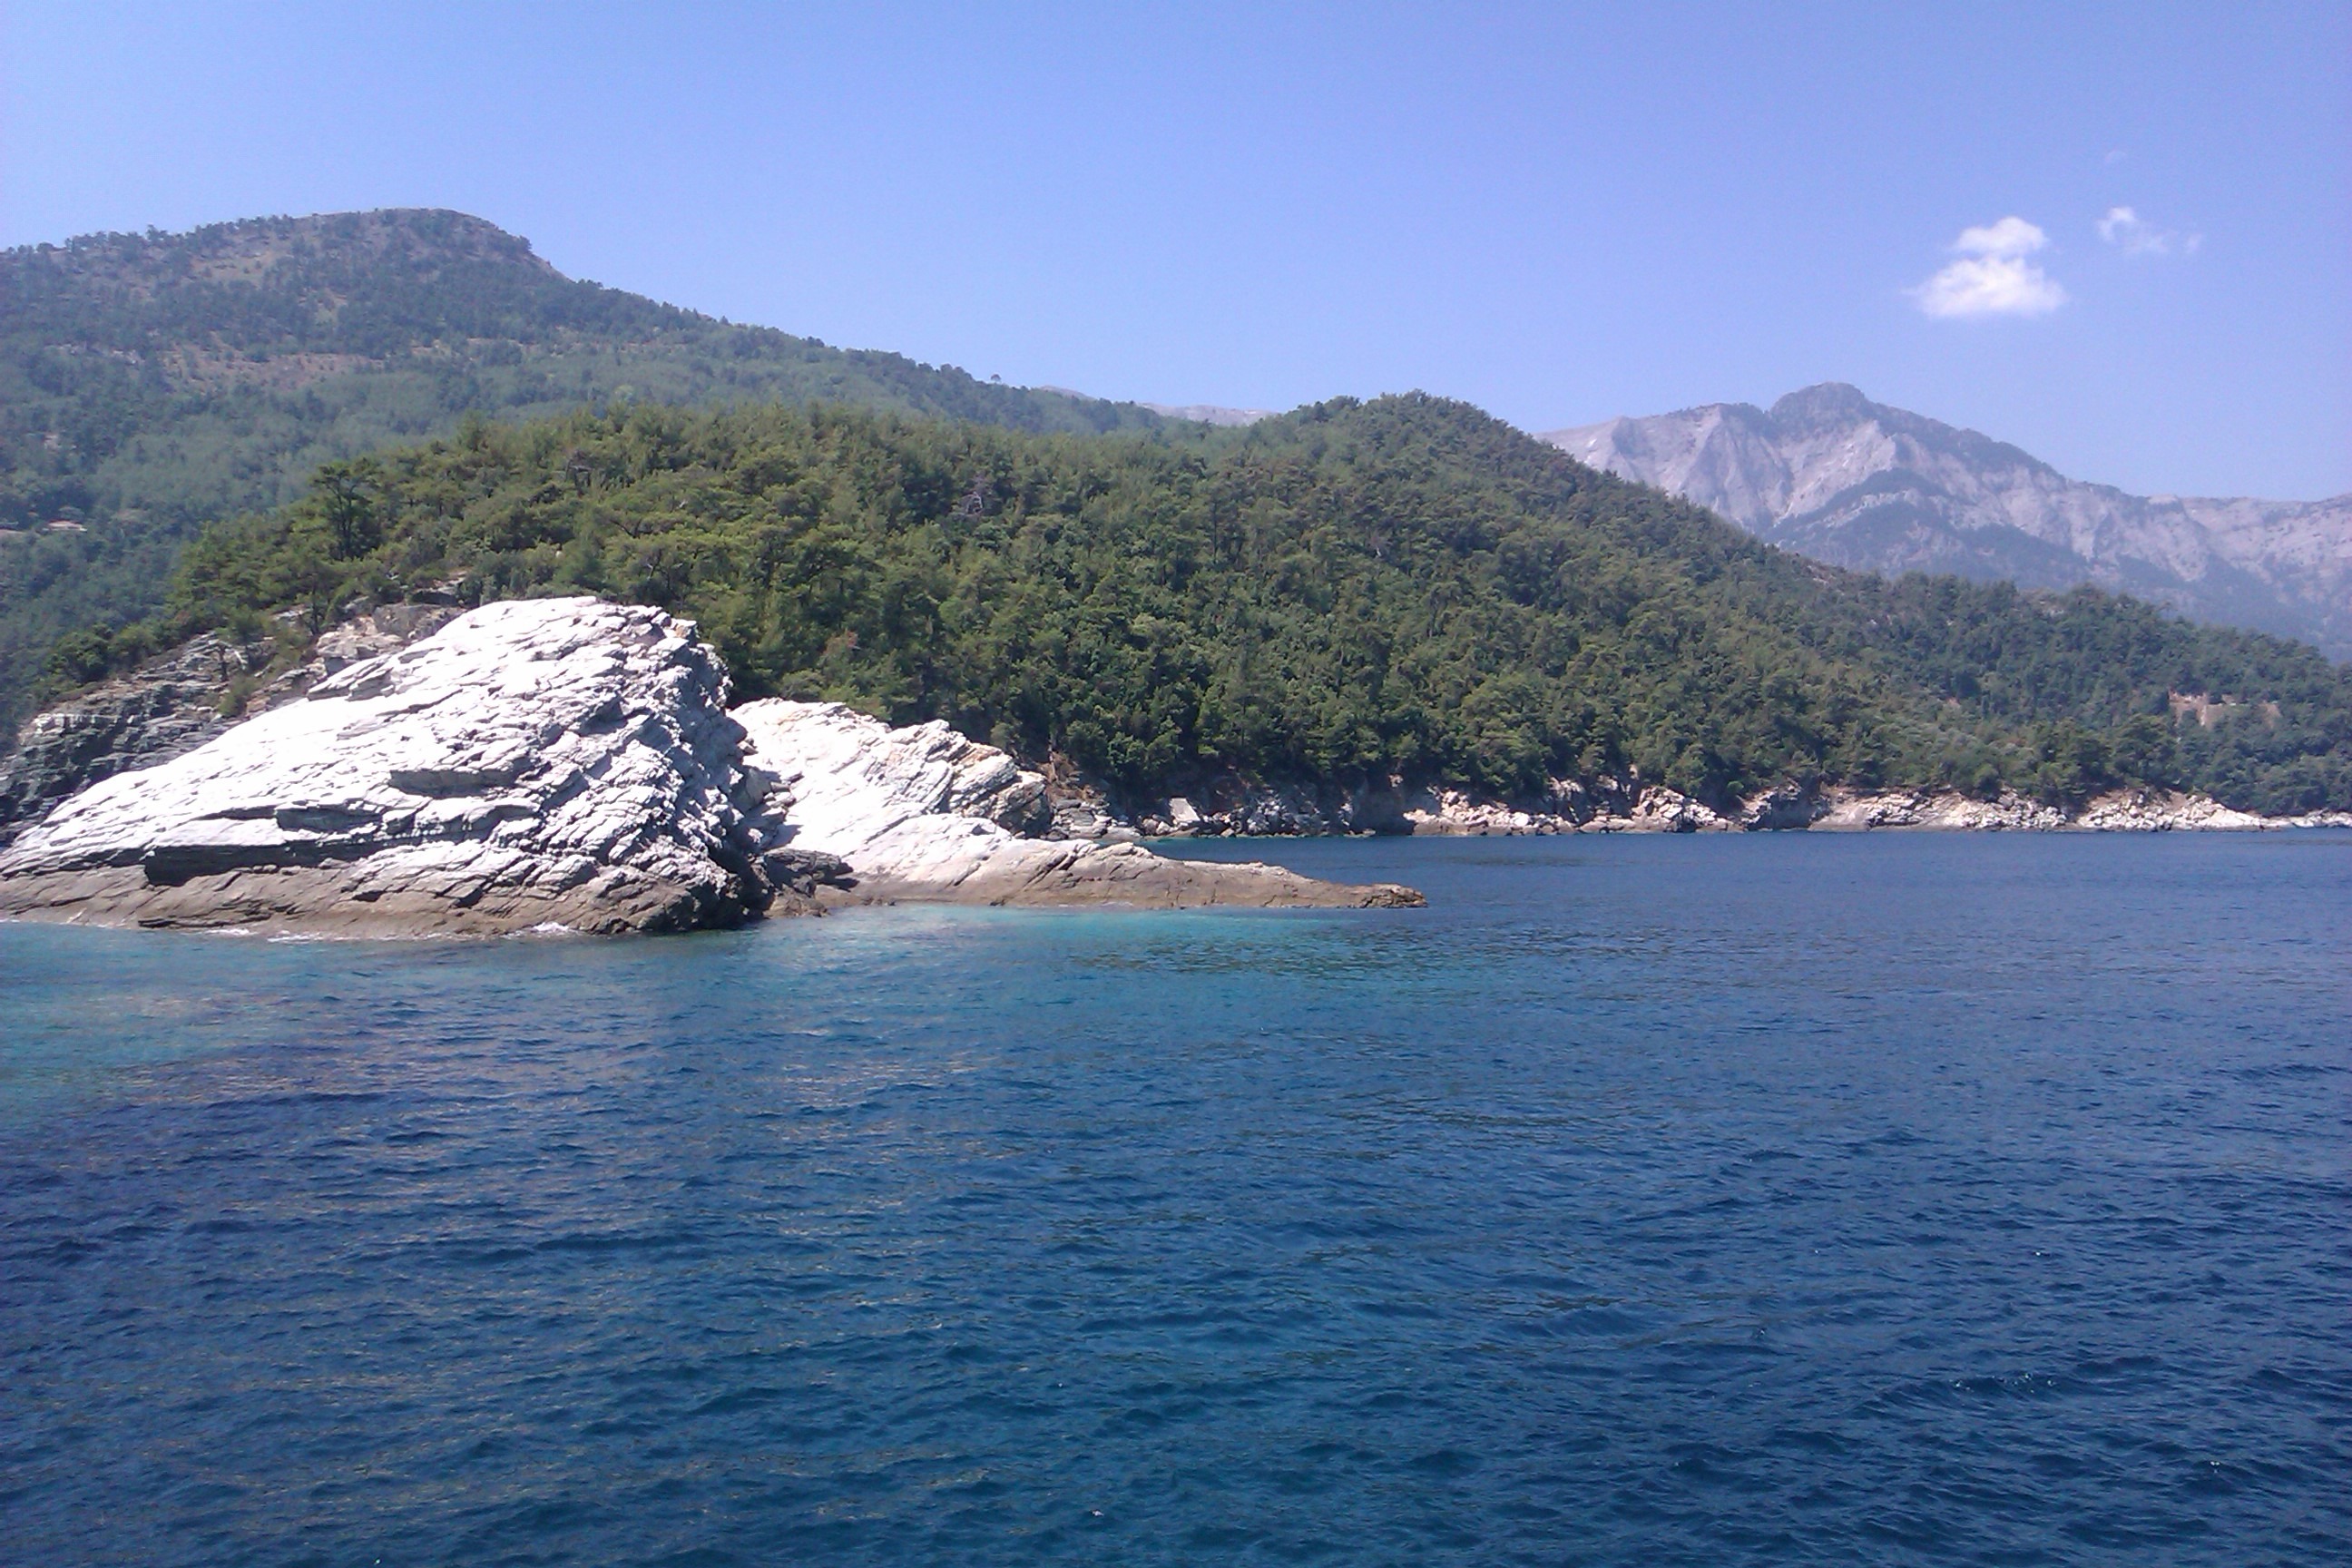
sea, coast, lake, cliff, cove, vehicle, bay, fjord, terrain, great, greece, loch, cape, islet, landform, thassos, geographical feature